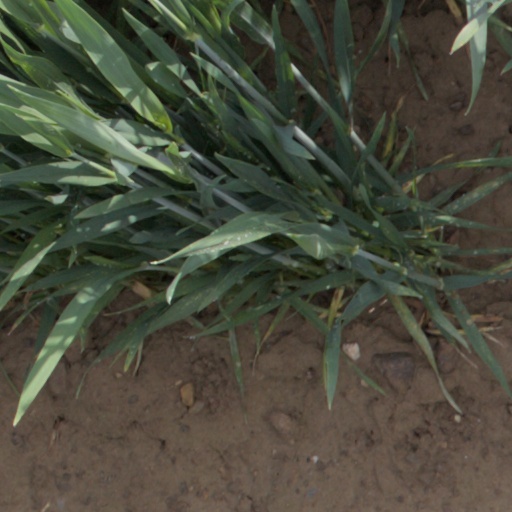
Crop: wheat